Ann Olivarius

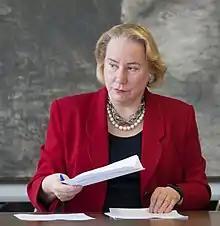
Olivarius in 2017

Ann Olivarius (born 19 February 1955) is an American-British lawyer who specializes in cases of civil litigation, sexual discrimination, and sexual harassment, assault, and abuse.